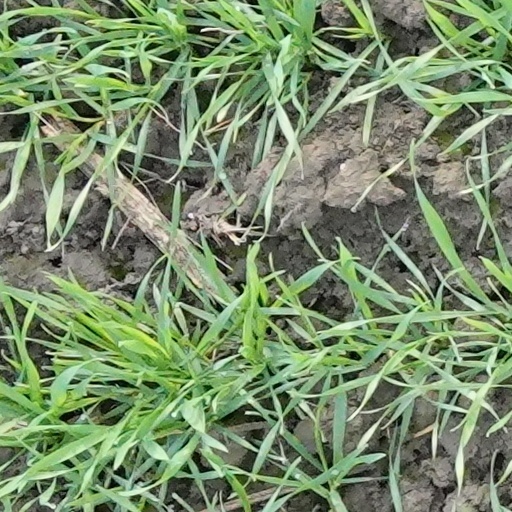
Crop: wheat